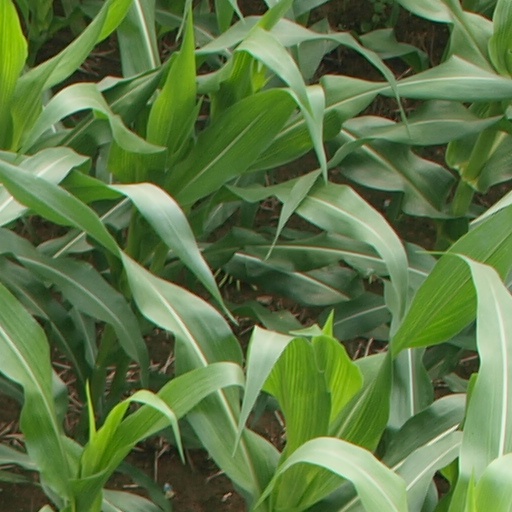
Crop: maize; corn